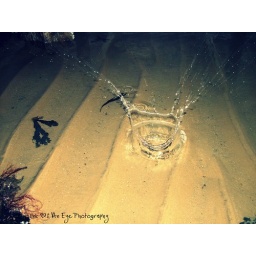
water droplet on the beach in walton